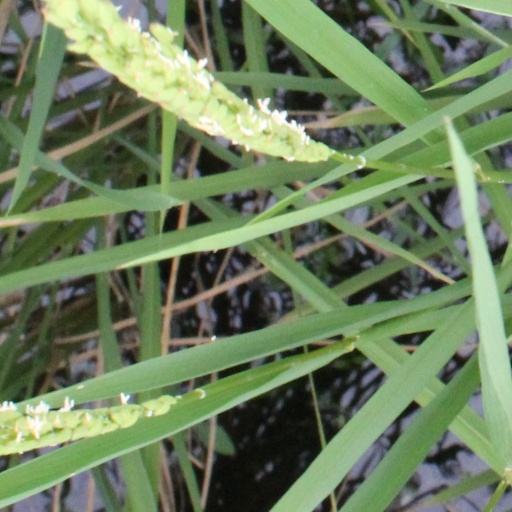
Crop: rice